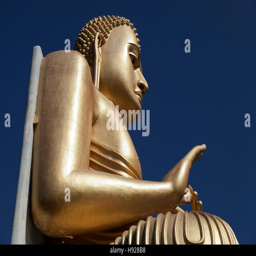
a side view of author